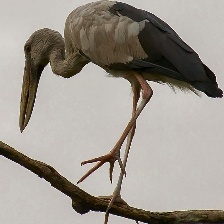
Species: ASIAN OPENBILL STORK
Scientific name: ANASTOMUS OSCITANS
ImageNet parent category: white_stork